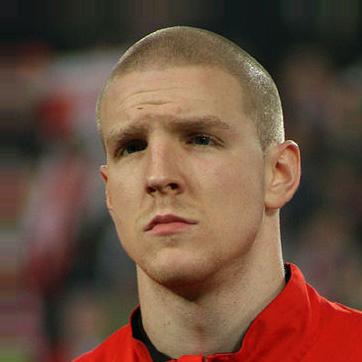
Age: 20